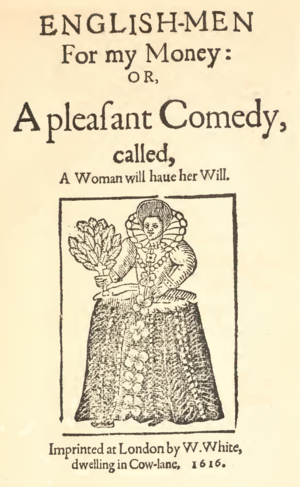
Page titre de English-Men for my Money, édition de 1616
Englishmen for My Money, or A Woman Will Have Her Will est une comédie, appartenant au théâtre élisabéthain. Écrite en 1598 par William Haughton, cette comédie est souvent présentée comme la première comédie citadine, inaugurant le genre, qui sera repris et développé par des dramaturges tels que Thomas Dekker et Thomas Middleton, entre 1603 et 1613.